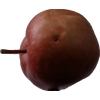
Label: Apple 18